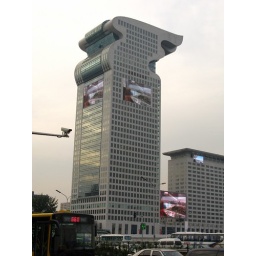
An Olympic office building in Beijing, China shaped like the Olympic torch flame.